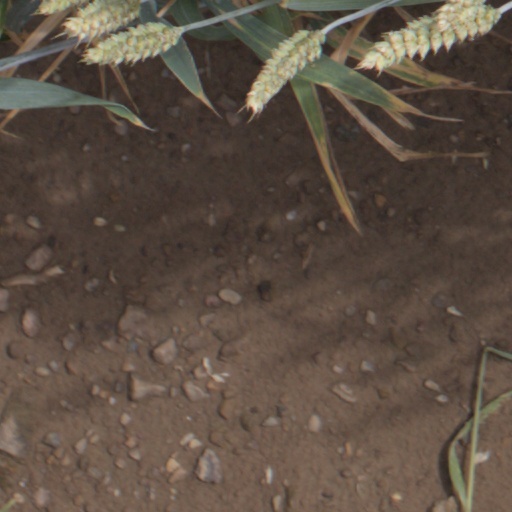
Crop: wheat